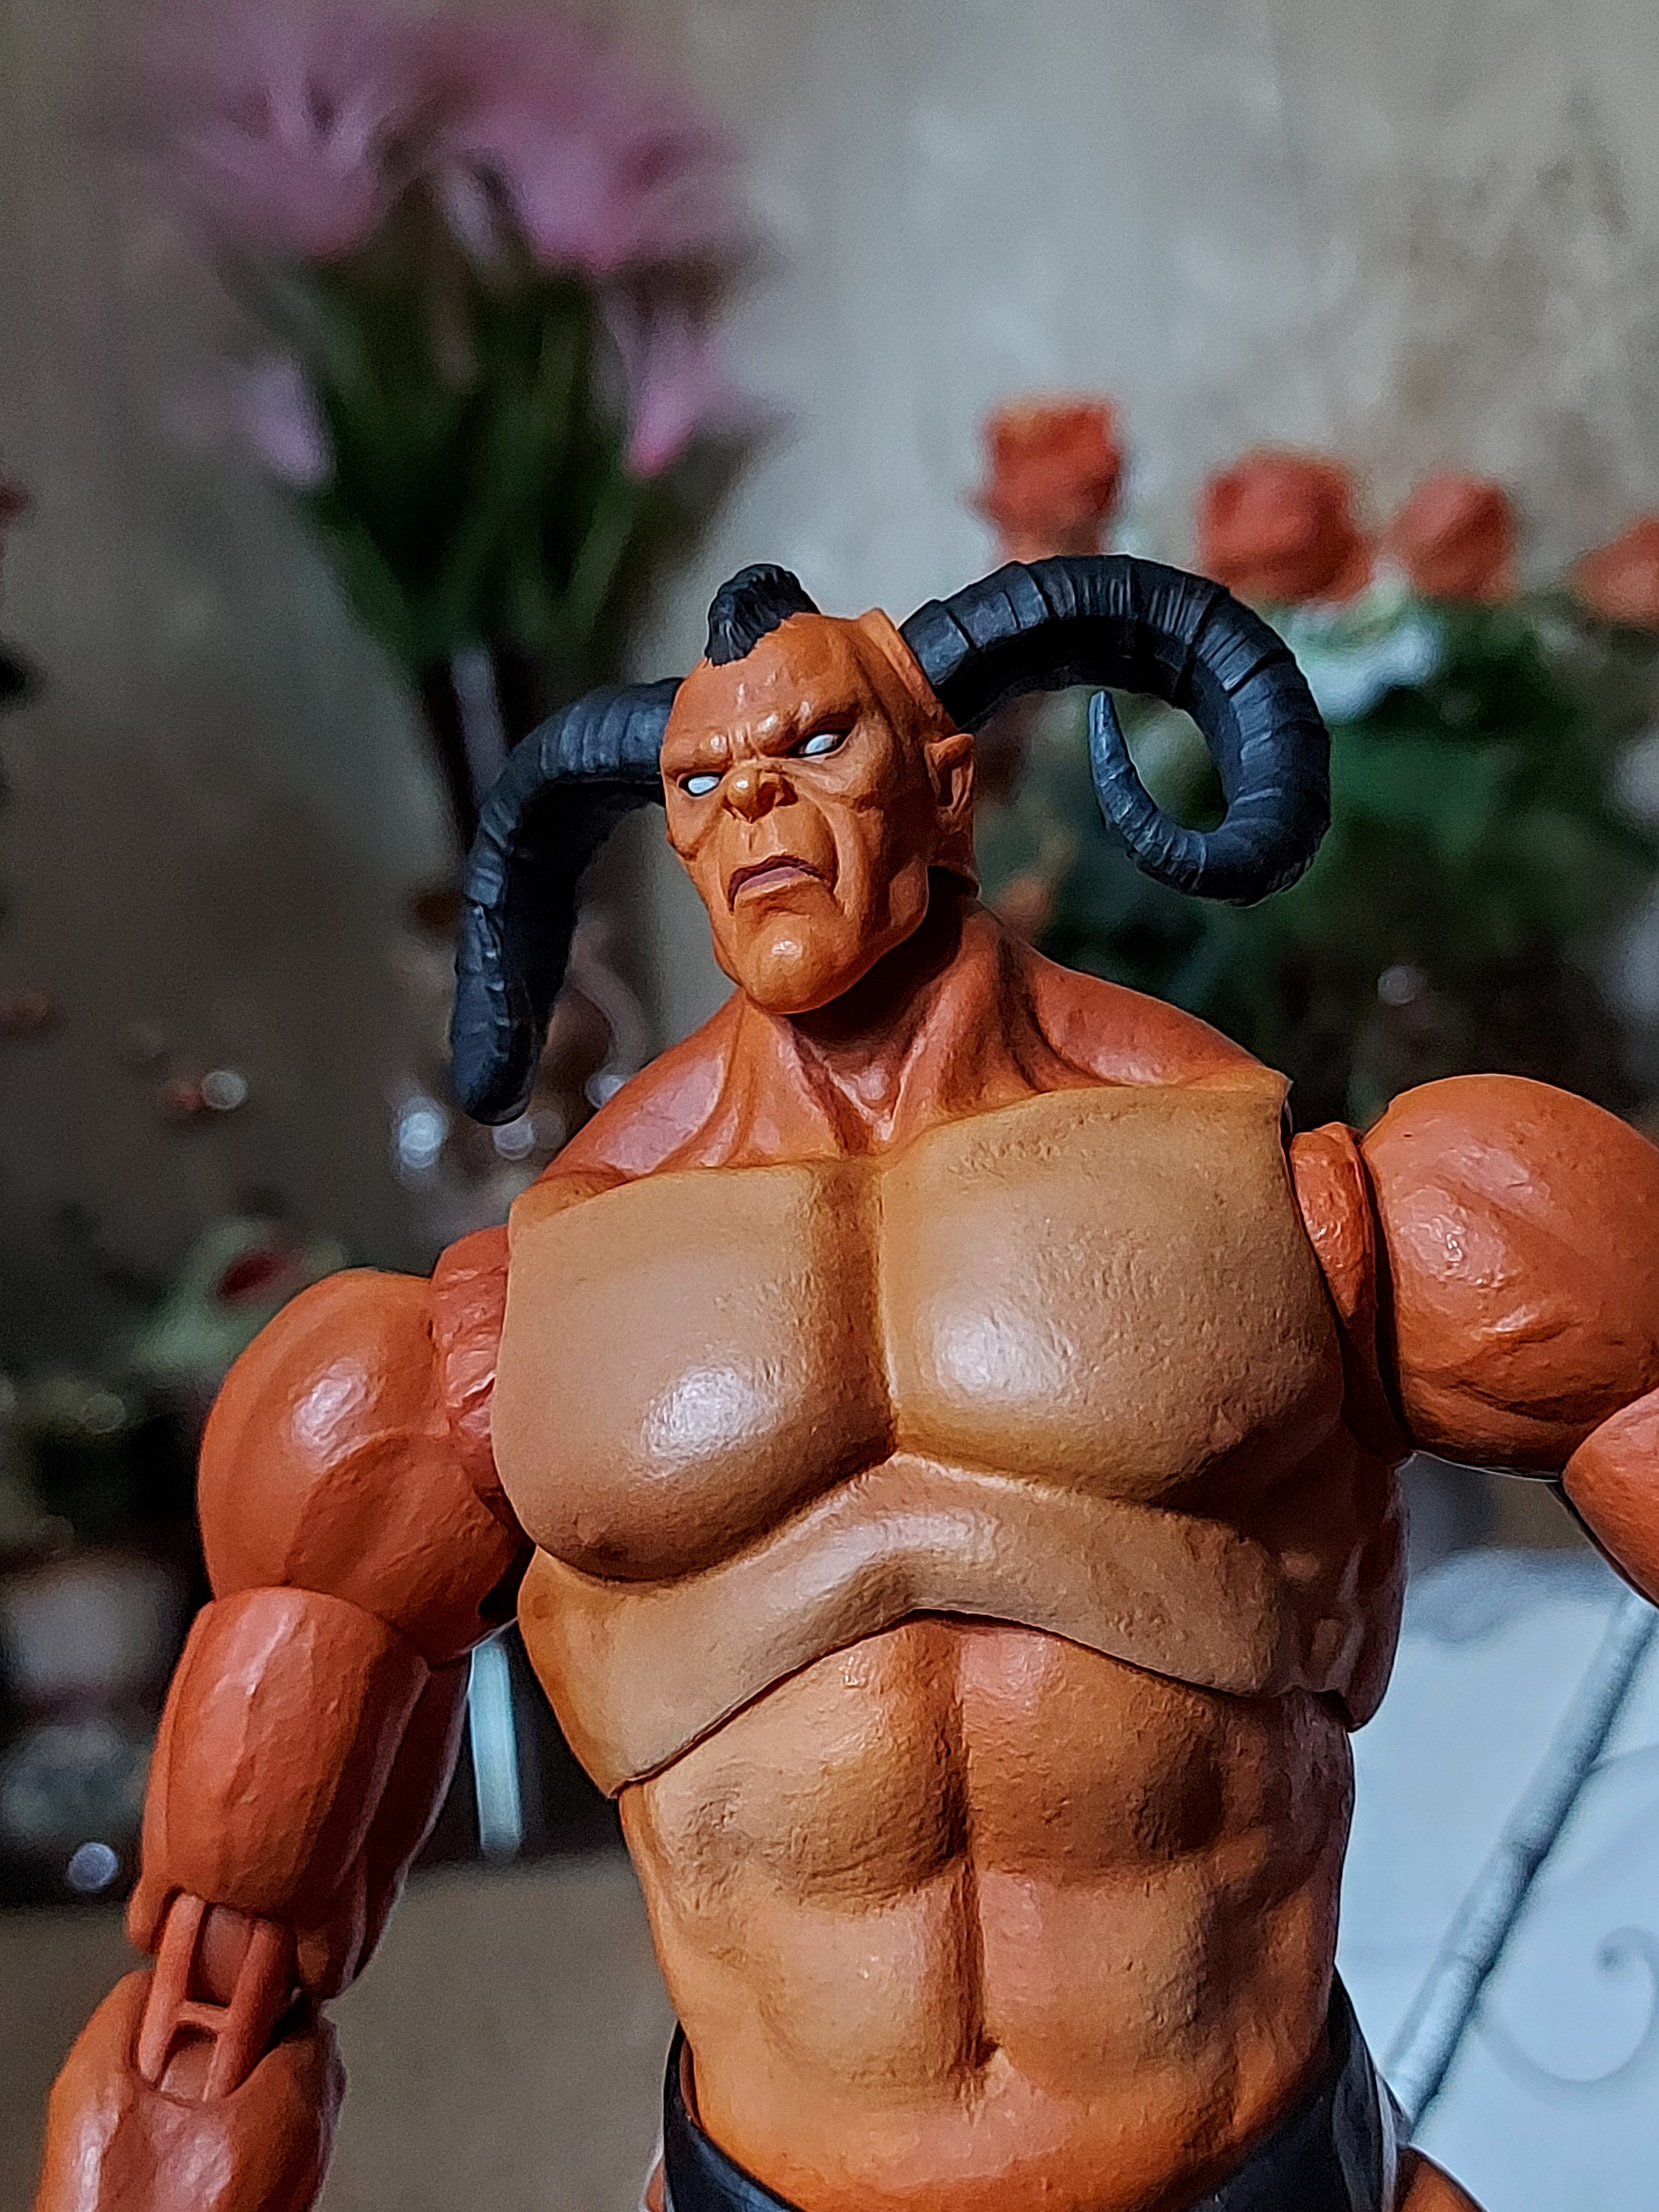
Shokan, storm, collectibles, warrior, fighter, action, figure, joint, bodybuilder, muscle, toy, neck, bodybuilding, jaw, gesture, chest, trunk, plant, art, abdomen, Barechested, elbow, rib, thigh, fictional character, navel, event, action figure, belt, physical fitness, flesh, sculpture, figurine, undergarment, fitness professional